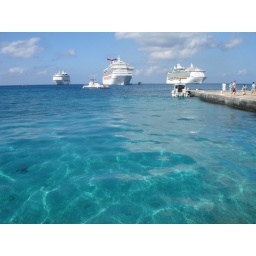
The water here in the Cayman Islands was beautifully clear. Our ship is one of those out there in the distance.